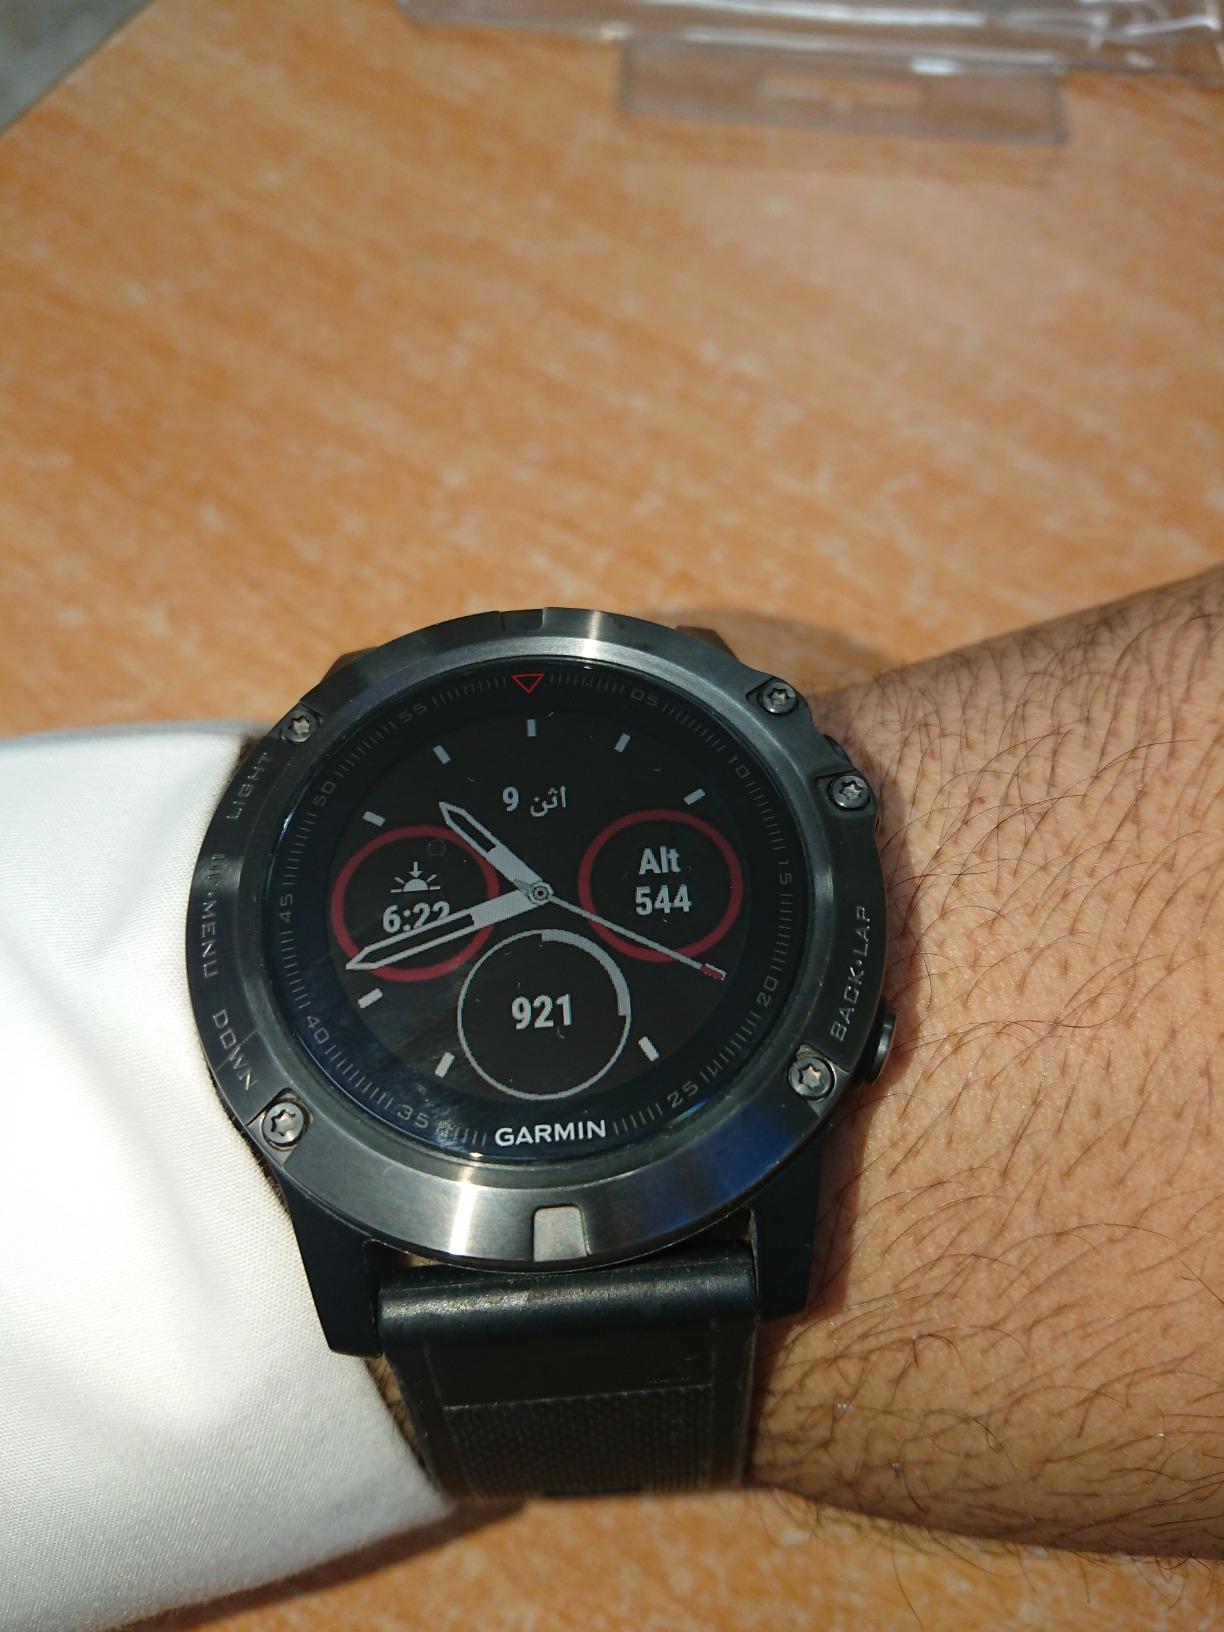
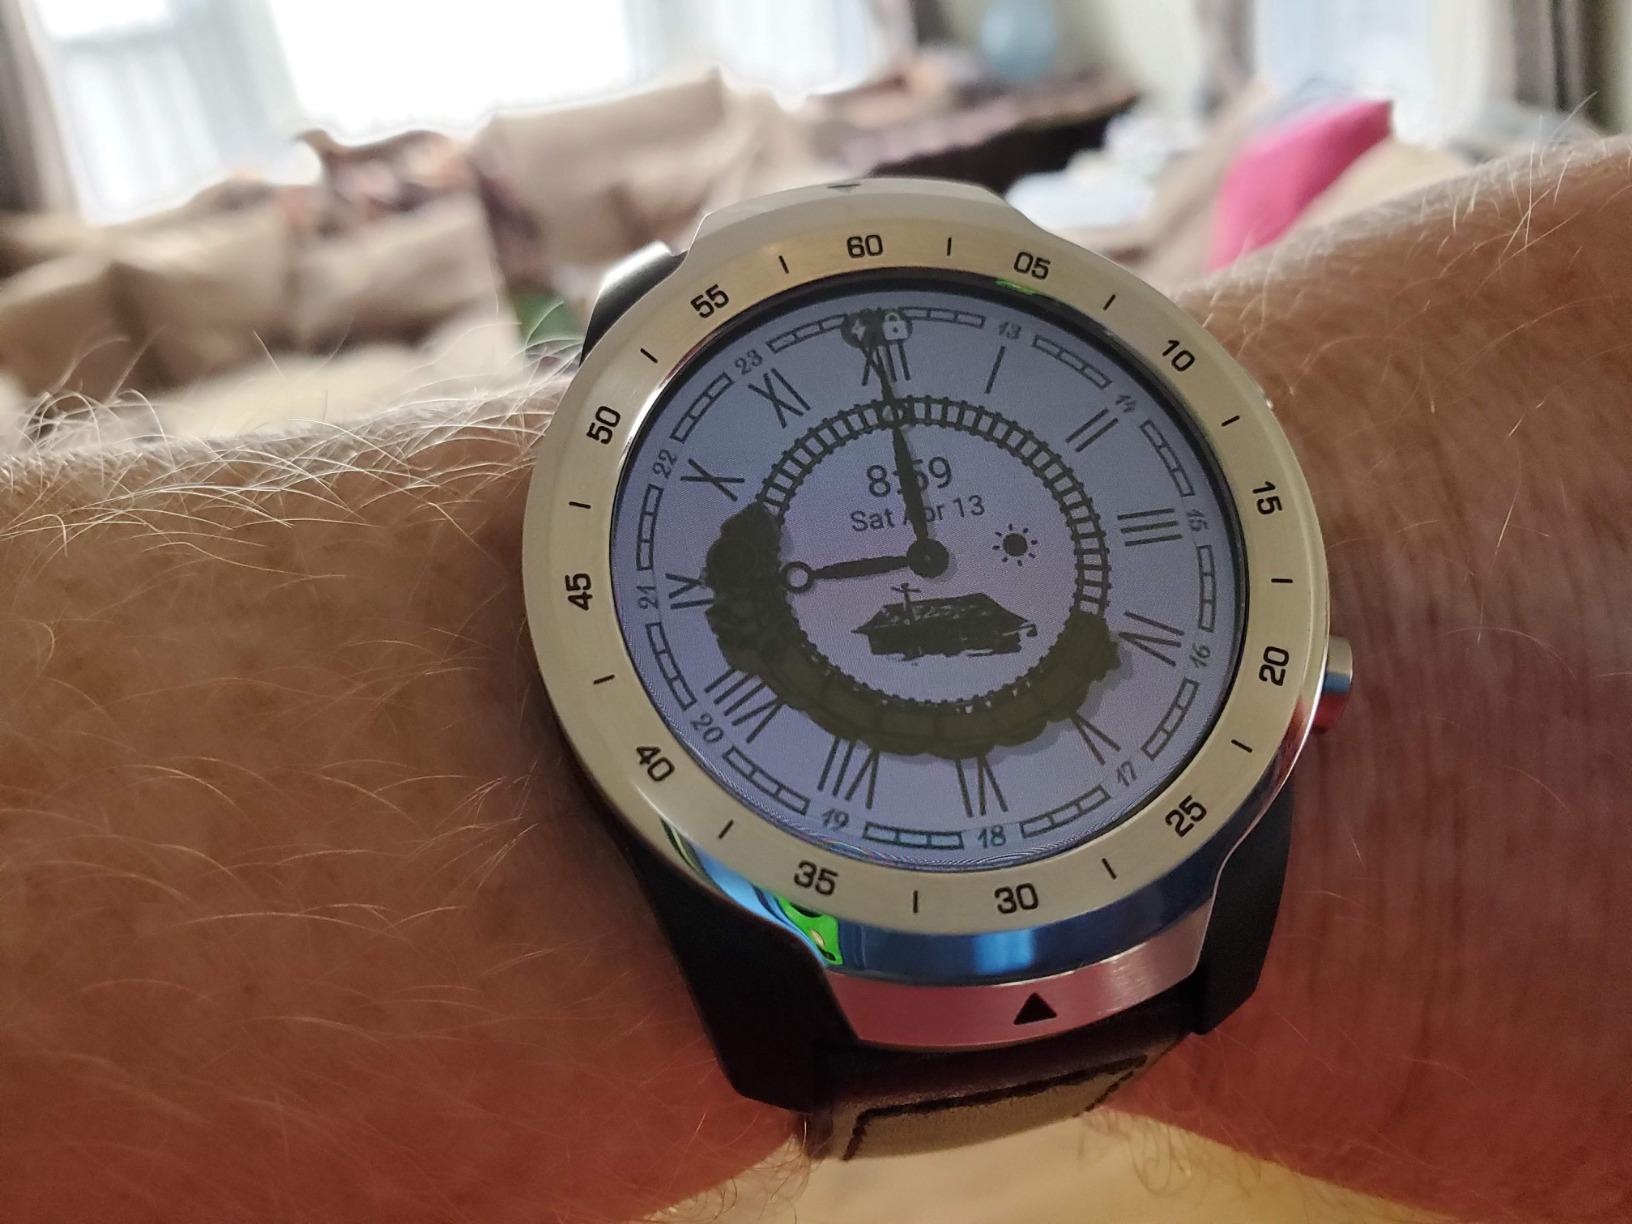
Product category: smartwatch
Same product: no